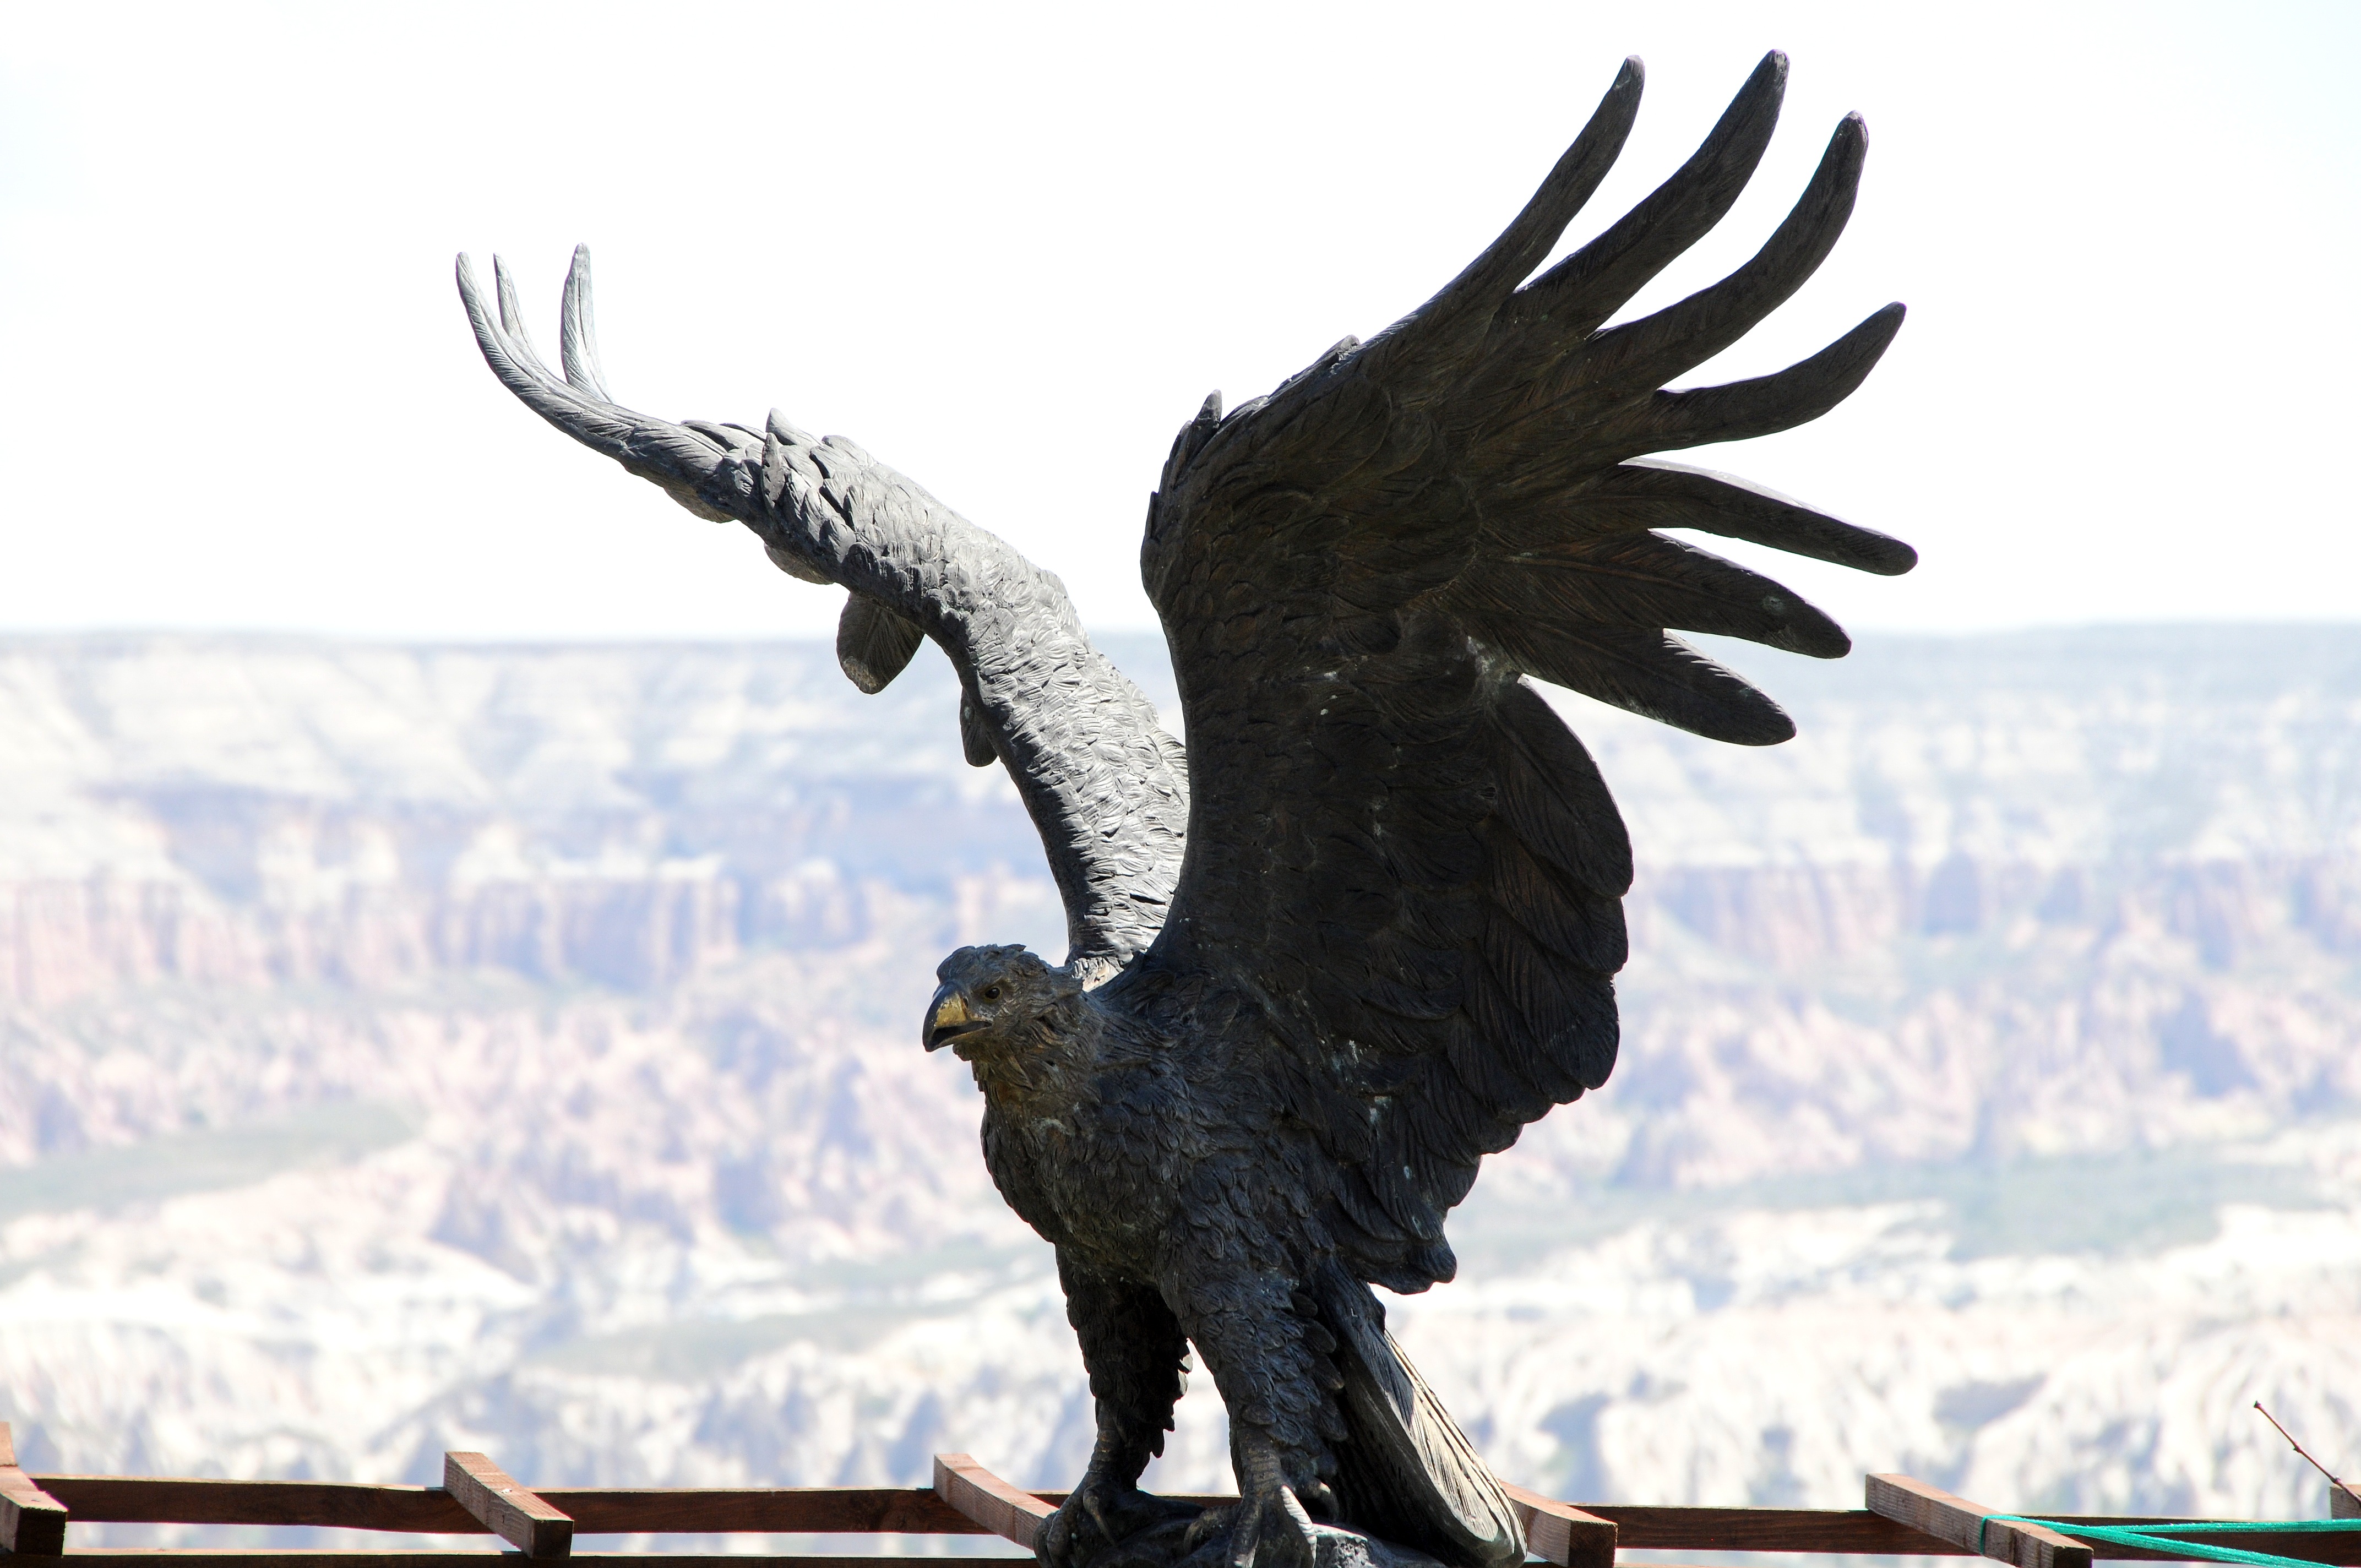
bird, wing, eagle, fauna, bird of prey, bald eagle, turkey, bronze, vulture, cappadocia, accipitriformes